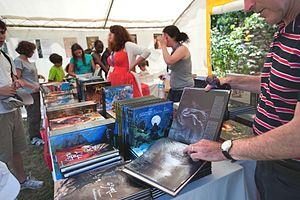
Librairie extérieure tenue par l'équipe du Centre de l'Imaginaire Arthurien lors des 8èmes Rencontres de l'Imaginaire en 2012.